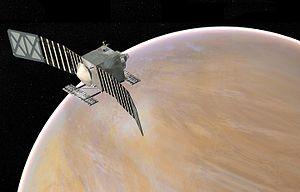
VERITAS, acronyme de Venus Emissivity, Radio Science, InSAR, Topography, and Spectroscopy, en français « Émissivité, science radio, InSAR, topographie et spectroscopie de Vénus », est un des projets d'engin spatial proposés pour devenir une des deux prochaines missions du programme Discovery de la NASA sélectionnées en 2021. L'objectif de cet orbiteur est cartographier la planète Vénus à l'aide d'un radar et déterminer la composition de l'ensemble de sa surface. Le projet a franchi une première étape du processus de sélection qui devrait s'achever en septembre 2016. Si elle est sélectionnée VERITAS sera la première mission de la NASA lancée vers Vénus depuis Magellan en 1989.
Le programme Discovery de la NASA regroupe une série de missions spatiales peu onéreuses et très ciblées, centrées sur l'exploration robotisée du Système solaire, à l'exception notable du télescope Kepler, dont l'objectif est l'identification d'exoplanètes.